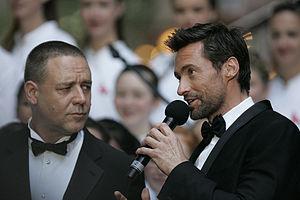
Les Misérables est un film musical britannico-américain réalisé par Tom Hooper en 2012 d'après la comédie musicale à succès de Claude-Michel Schönberg, elle-même librement adaptée du roman du même nom de Victor Hugo.